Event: Nepal Earthquake
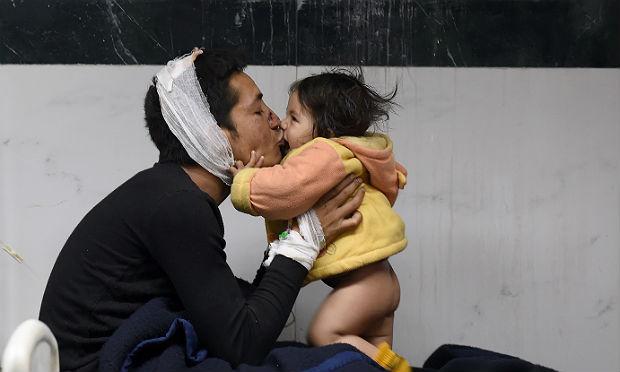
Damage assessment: damage